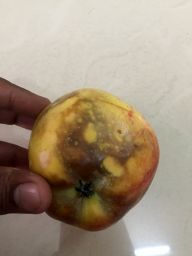
Fruit: Apple
Quality: Bad